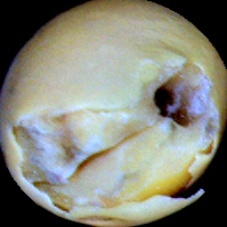
Label: Broken